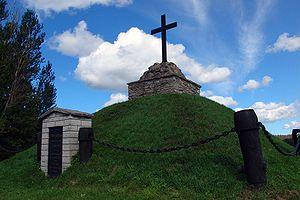
La bataille de Narva est une bataille survenue au début de la grande guerre du Nord, le 30 novembre 1700 à Narva, dans le Nord-Est de l’Estonie. L'armée suédoise, commandée par le roi Charles XII, qui n’a pas encore dix-huit ans, y a remporté une victoire totale sur l'armée impériale russe de Pierre le Grand.